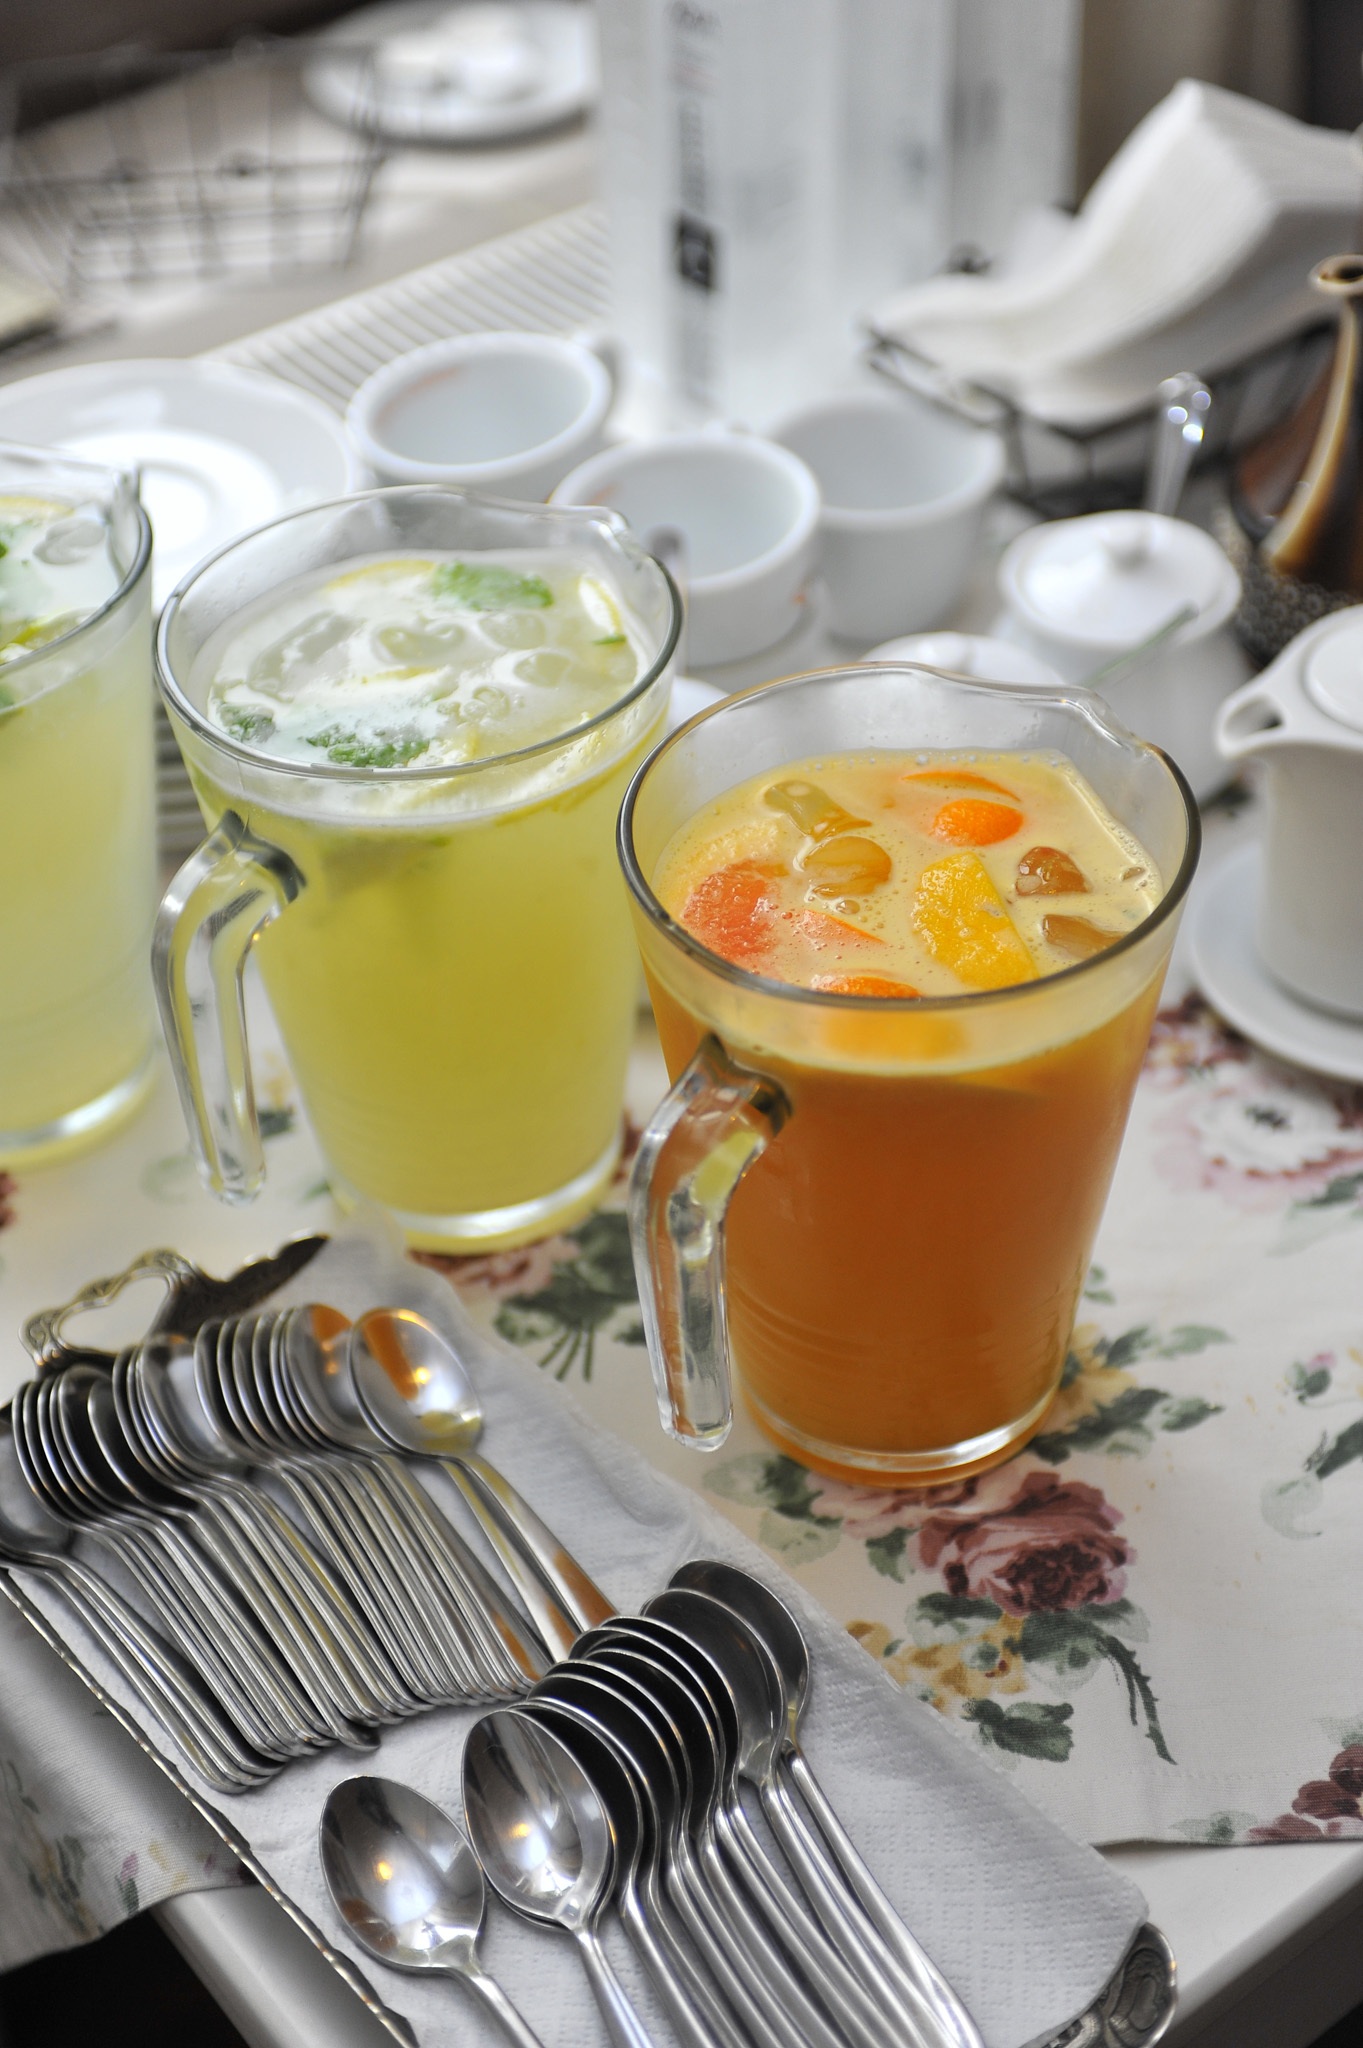
restaurant, orange, dish, meal, food, produce, lemonade, drink, breakfast, brunch, morning event